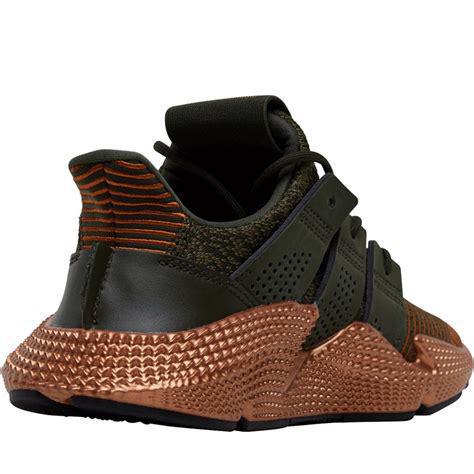
Brand: Adidas
Model: Prophere